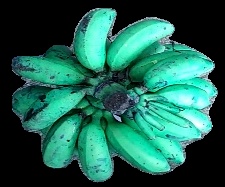
Variety: rasbale
Grade: grade3